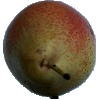
Label: Pear Forelle 1